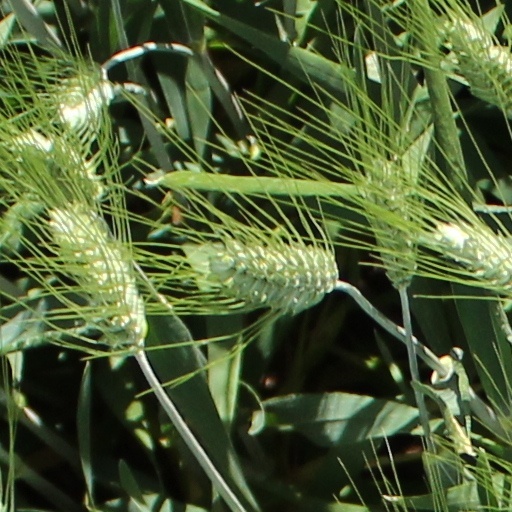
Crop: wheat